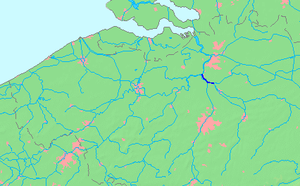
Le Rupel est une rivière de Belgique et affluent de l'Escaut. Il coule entièrement en Région flamande et, plus précisément, dans la seule province d'Anvers.